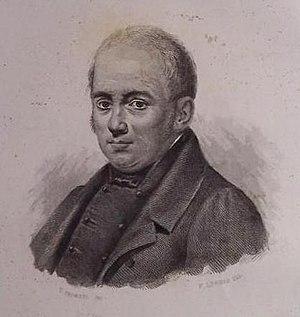
Antonio Maria de Luca, né le 20 octobre 1764 à Celle di Bulgheria et mort le 28 juillet 1828 à Salerne, est un patriote et aîné italien, l'organisateur et la plus illustre victime des soulèvements 1828 à Cilento.